Teddy Chevalier

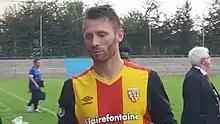
Chevalier with Lens B in 2016

Teddy Étienne Chevalier (born 28 June 1987) is a French professional footballer who plays as a striker for Mons.